Sport in Mexico

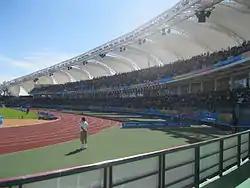
Estadio Panamericano de Béisbol used by the Mexican Baseball League team Mariachis de Guadalajara. The stadium hosted Pool D of the first round of the 2017 World Baseball Classic.

Baseball has been practiced throughout all Mexico across time. It has been traditionally known as the most popular sport in some regions of Mexico, mainly in Sonora and Sinaloa, and arguably in Campeche, Yucatán, Durango, Chihuahua, Nayarit and Tabasco, where it rivals football in popularity. Other states where baseball has had a strong traditional legacy include Baja California, Oaxaca, Coahuila, Veracruz, Puebla, Nuevo León, Tamaulipas, Quintana Roo and Mexico City. Baseball is currently the fourth most popular team sport in Mexico. Historically it was the third in popularity behind football and boxing, and Mexico has had relative success in the sport, probably just behind boxing and comparable to the success obtained in football.